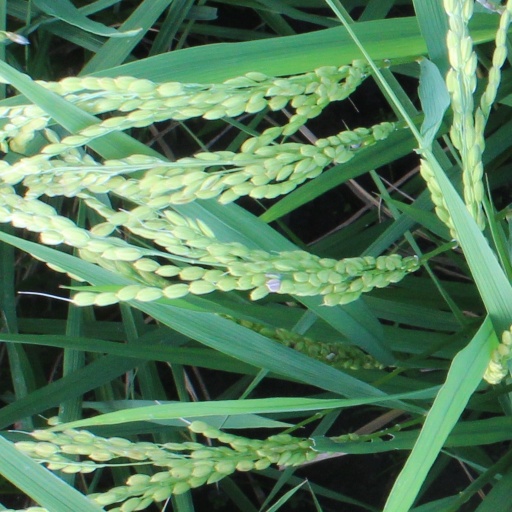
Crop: rice